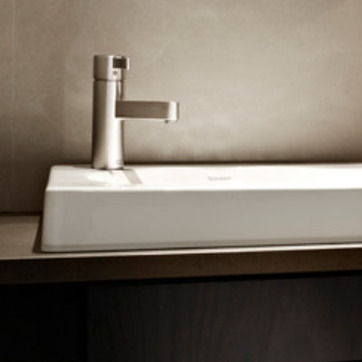
Material: ceramic